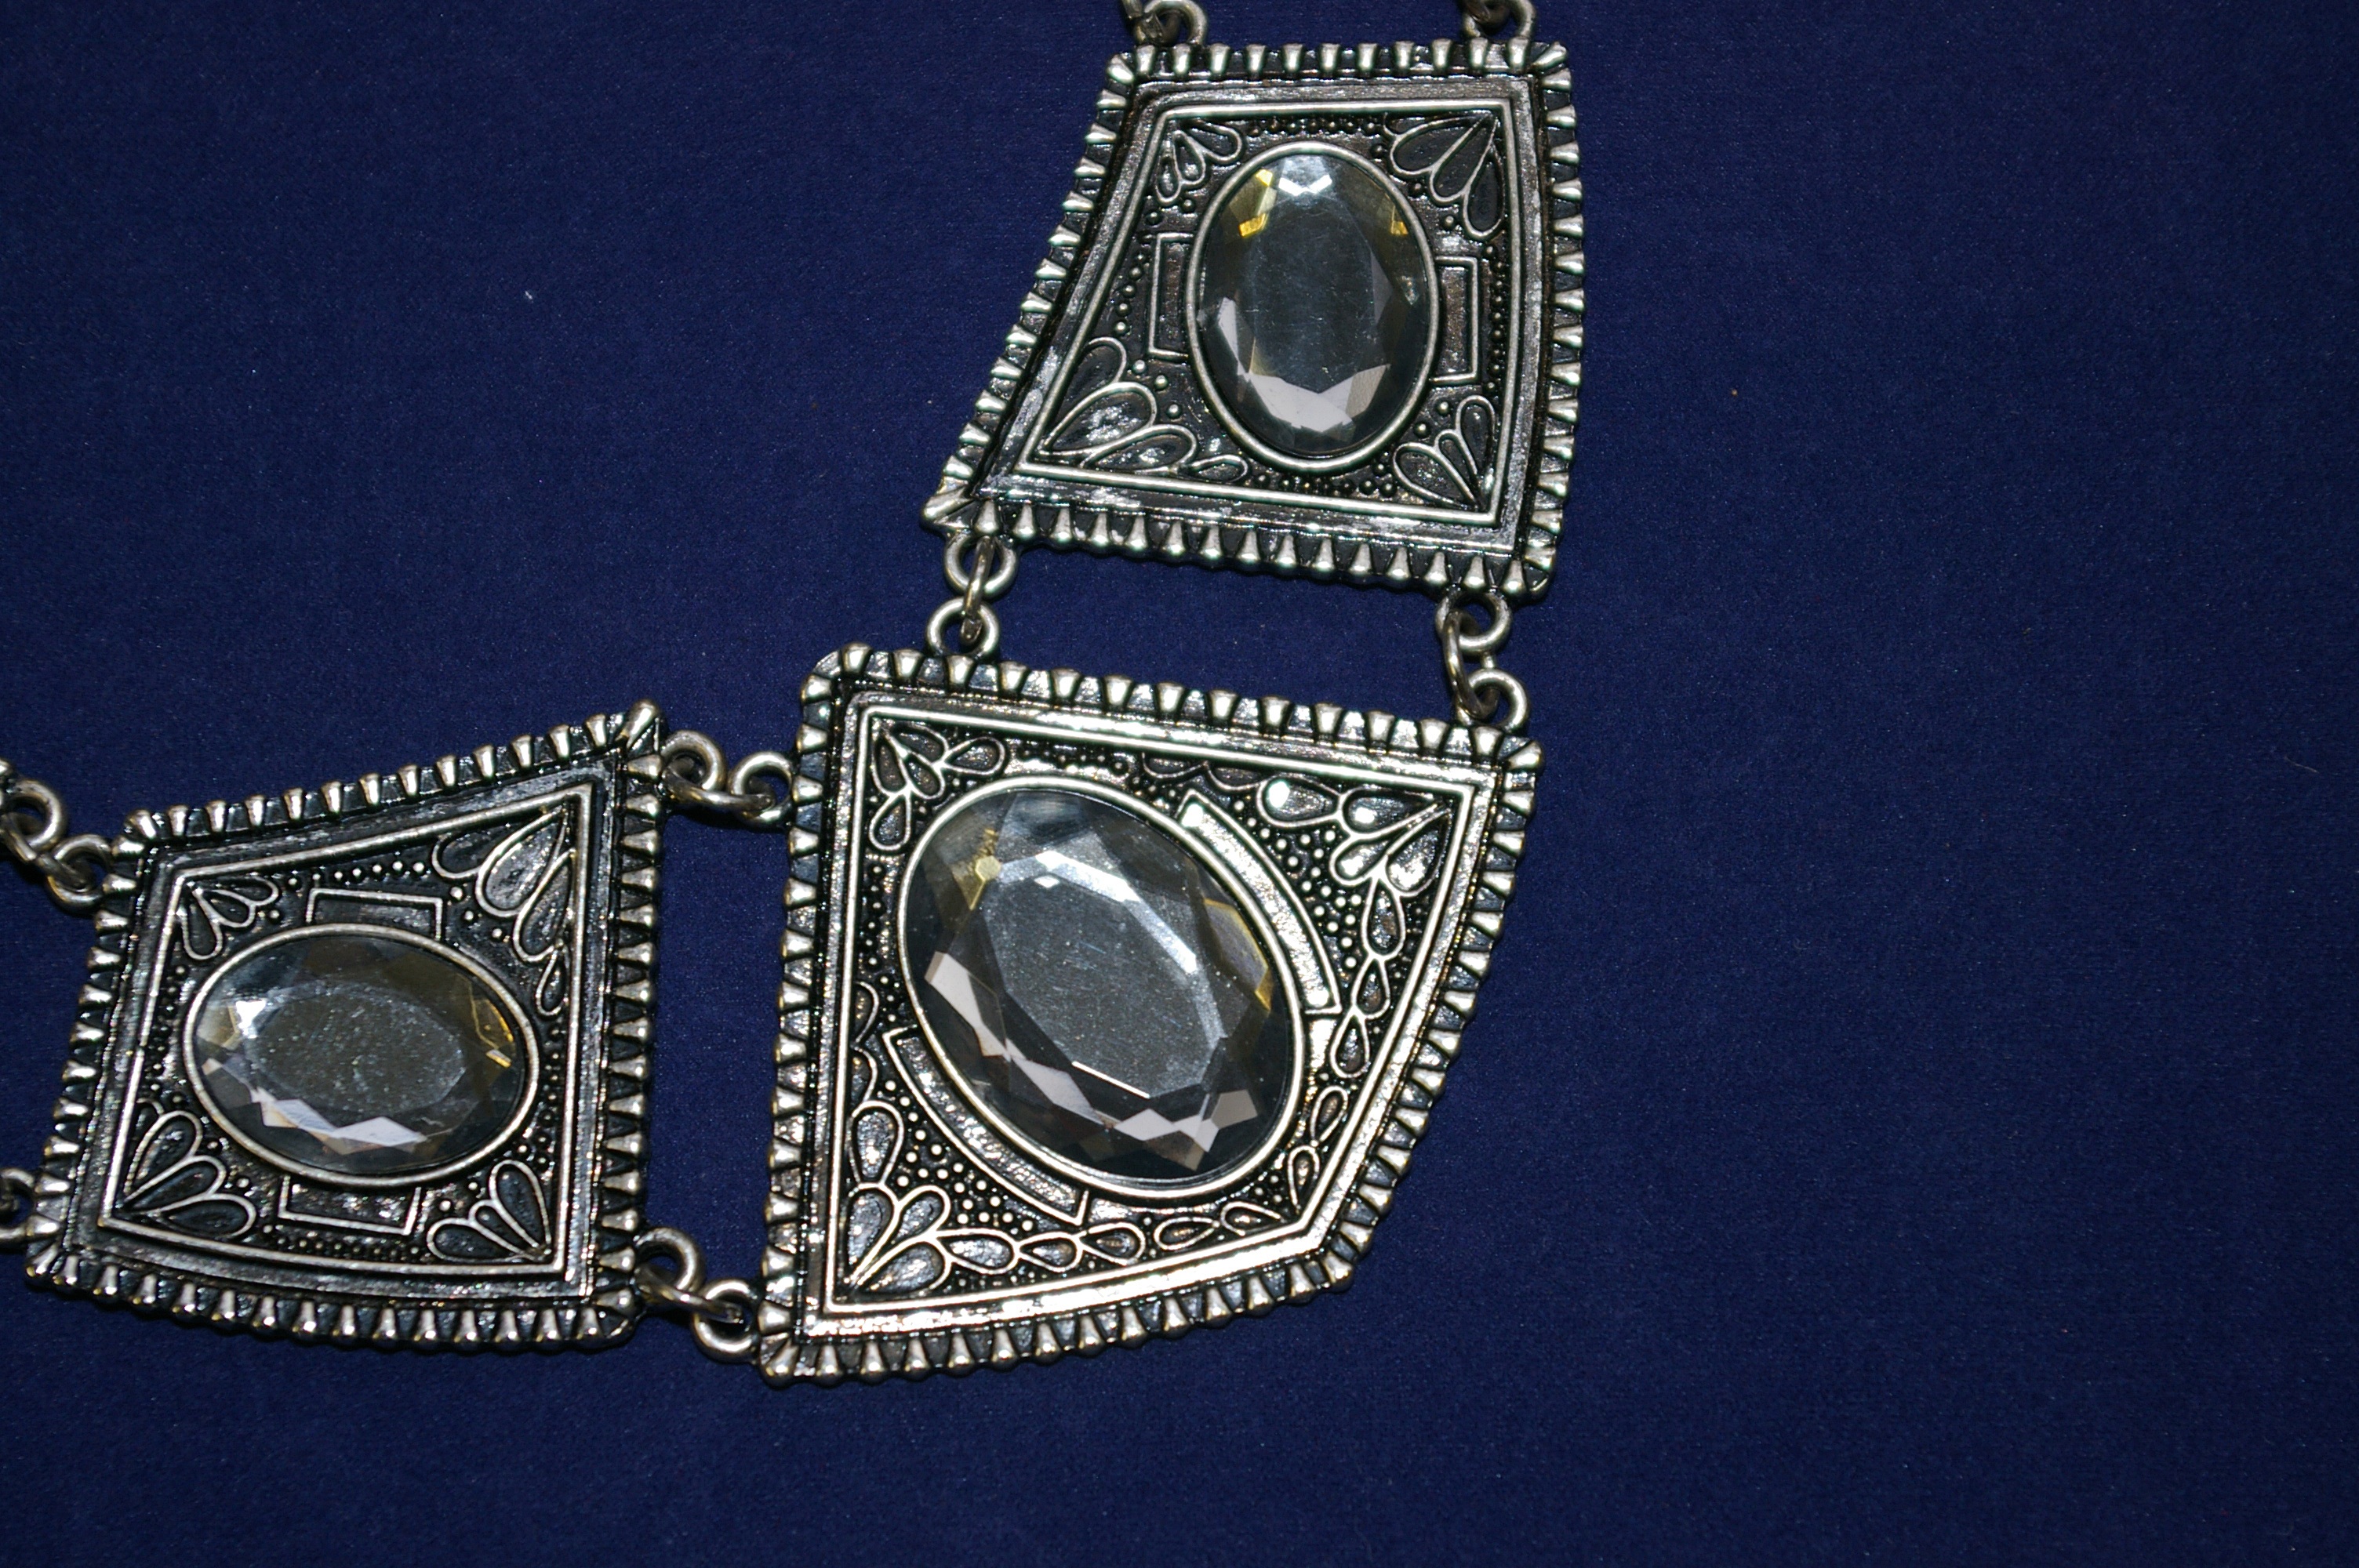
woman, chain, love, gift, close, ornament, sparkle, deco, necklace, jewellery, silver, decorative, beautiful, shiny, give away, jewelery, trailers, pendant, artfully, schmuckdesign, platinum, locket, fashion jewelry, fashion accessory, bling bling